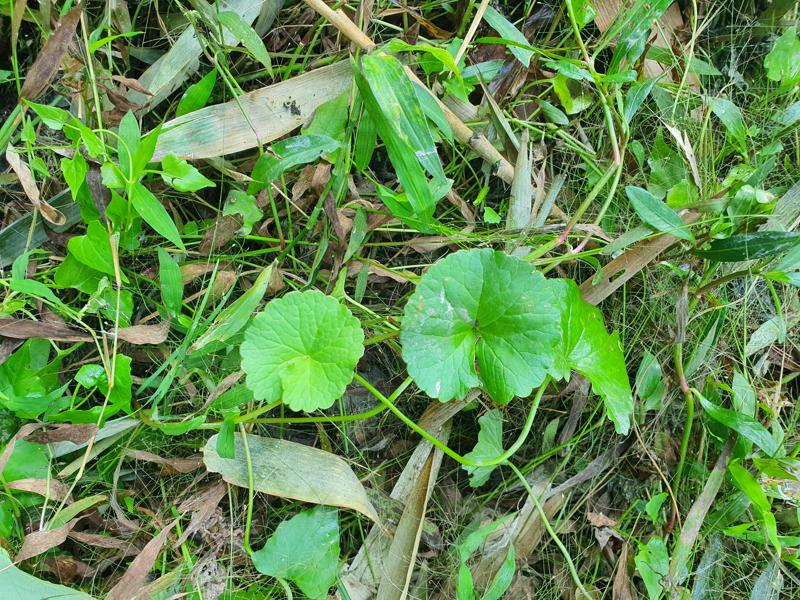
Weed species: Centella asiatica